Stone circles in the British Isles and Brittany

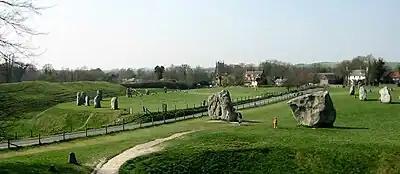
Avebury in Wiltshire is the largest example of a stone circle from the British Isles, and is physically situated within an earlier henge.

The size of the megalithic rings varied, perhaps according to the number of people who would be using it during ceremonies. Burl calculated that the largest stone circle in terms of both diameter and area was Stanton Drew in Somerset, with a diameter of and an area of 9,887 m (2.44 acres). Second came the Ring of Brodgar in Orkney at in diameter and 8,430 m (2.08 acres) in area, whilst third was Avebury in Wiltshire, which had a diameter of and an area of 8,236m² (2.04 acres). However, Burl did not count the outer stone circle at Avebury, which has a diameter of , making it Britain's largest stone circle. All of the largest circles were found in or near earlier henge monuments. Such gargantuan monuments were rare. Burl calculated that most of the megalithic rings (92%) had an average diameter of , with an average area of 150 m (1615 ft²).